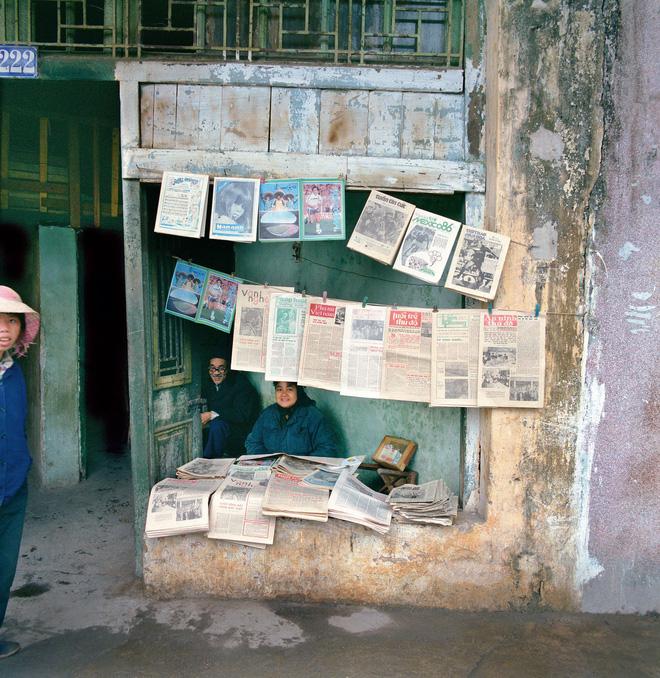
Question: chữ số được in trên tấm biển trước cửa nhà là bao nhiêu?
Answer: chữ số được in trên tấm biển trước cửa nhà là 222